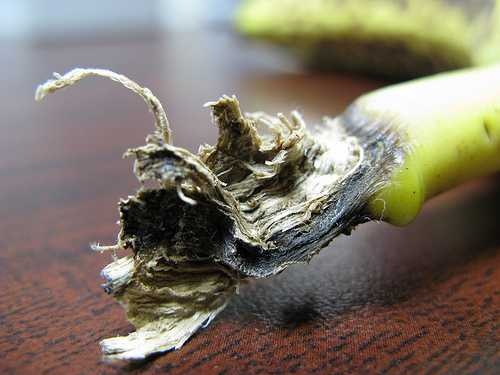
Label: Banana